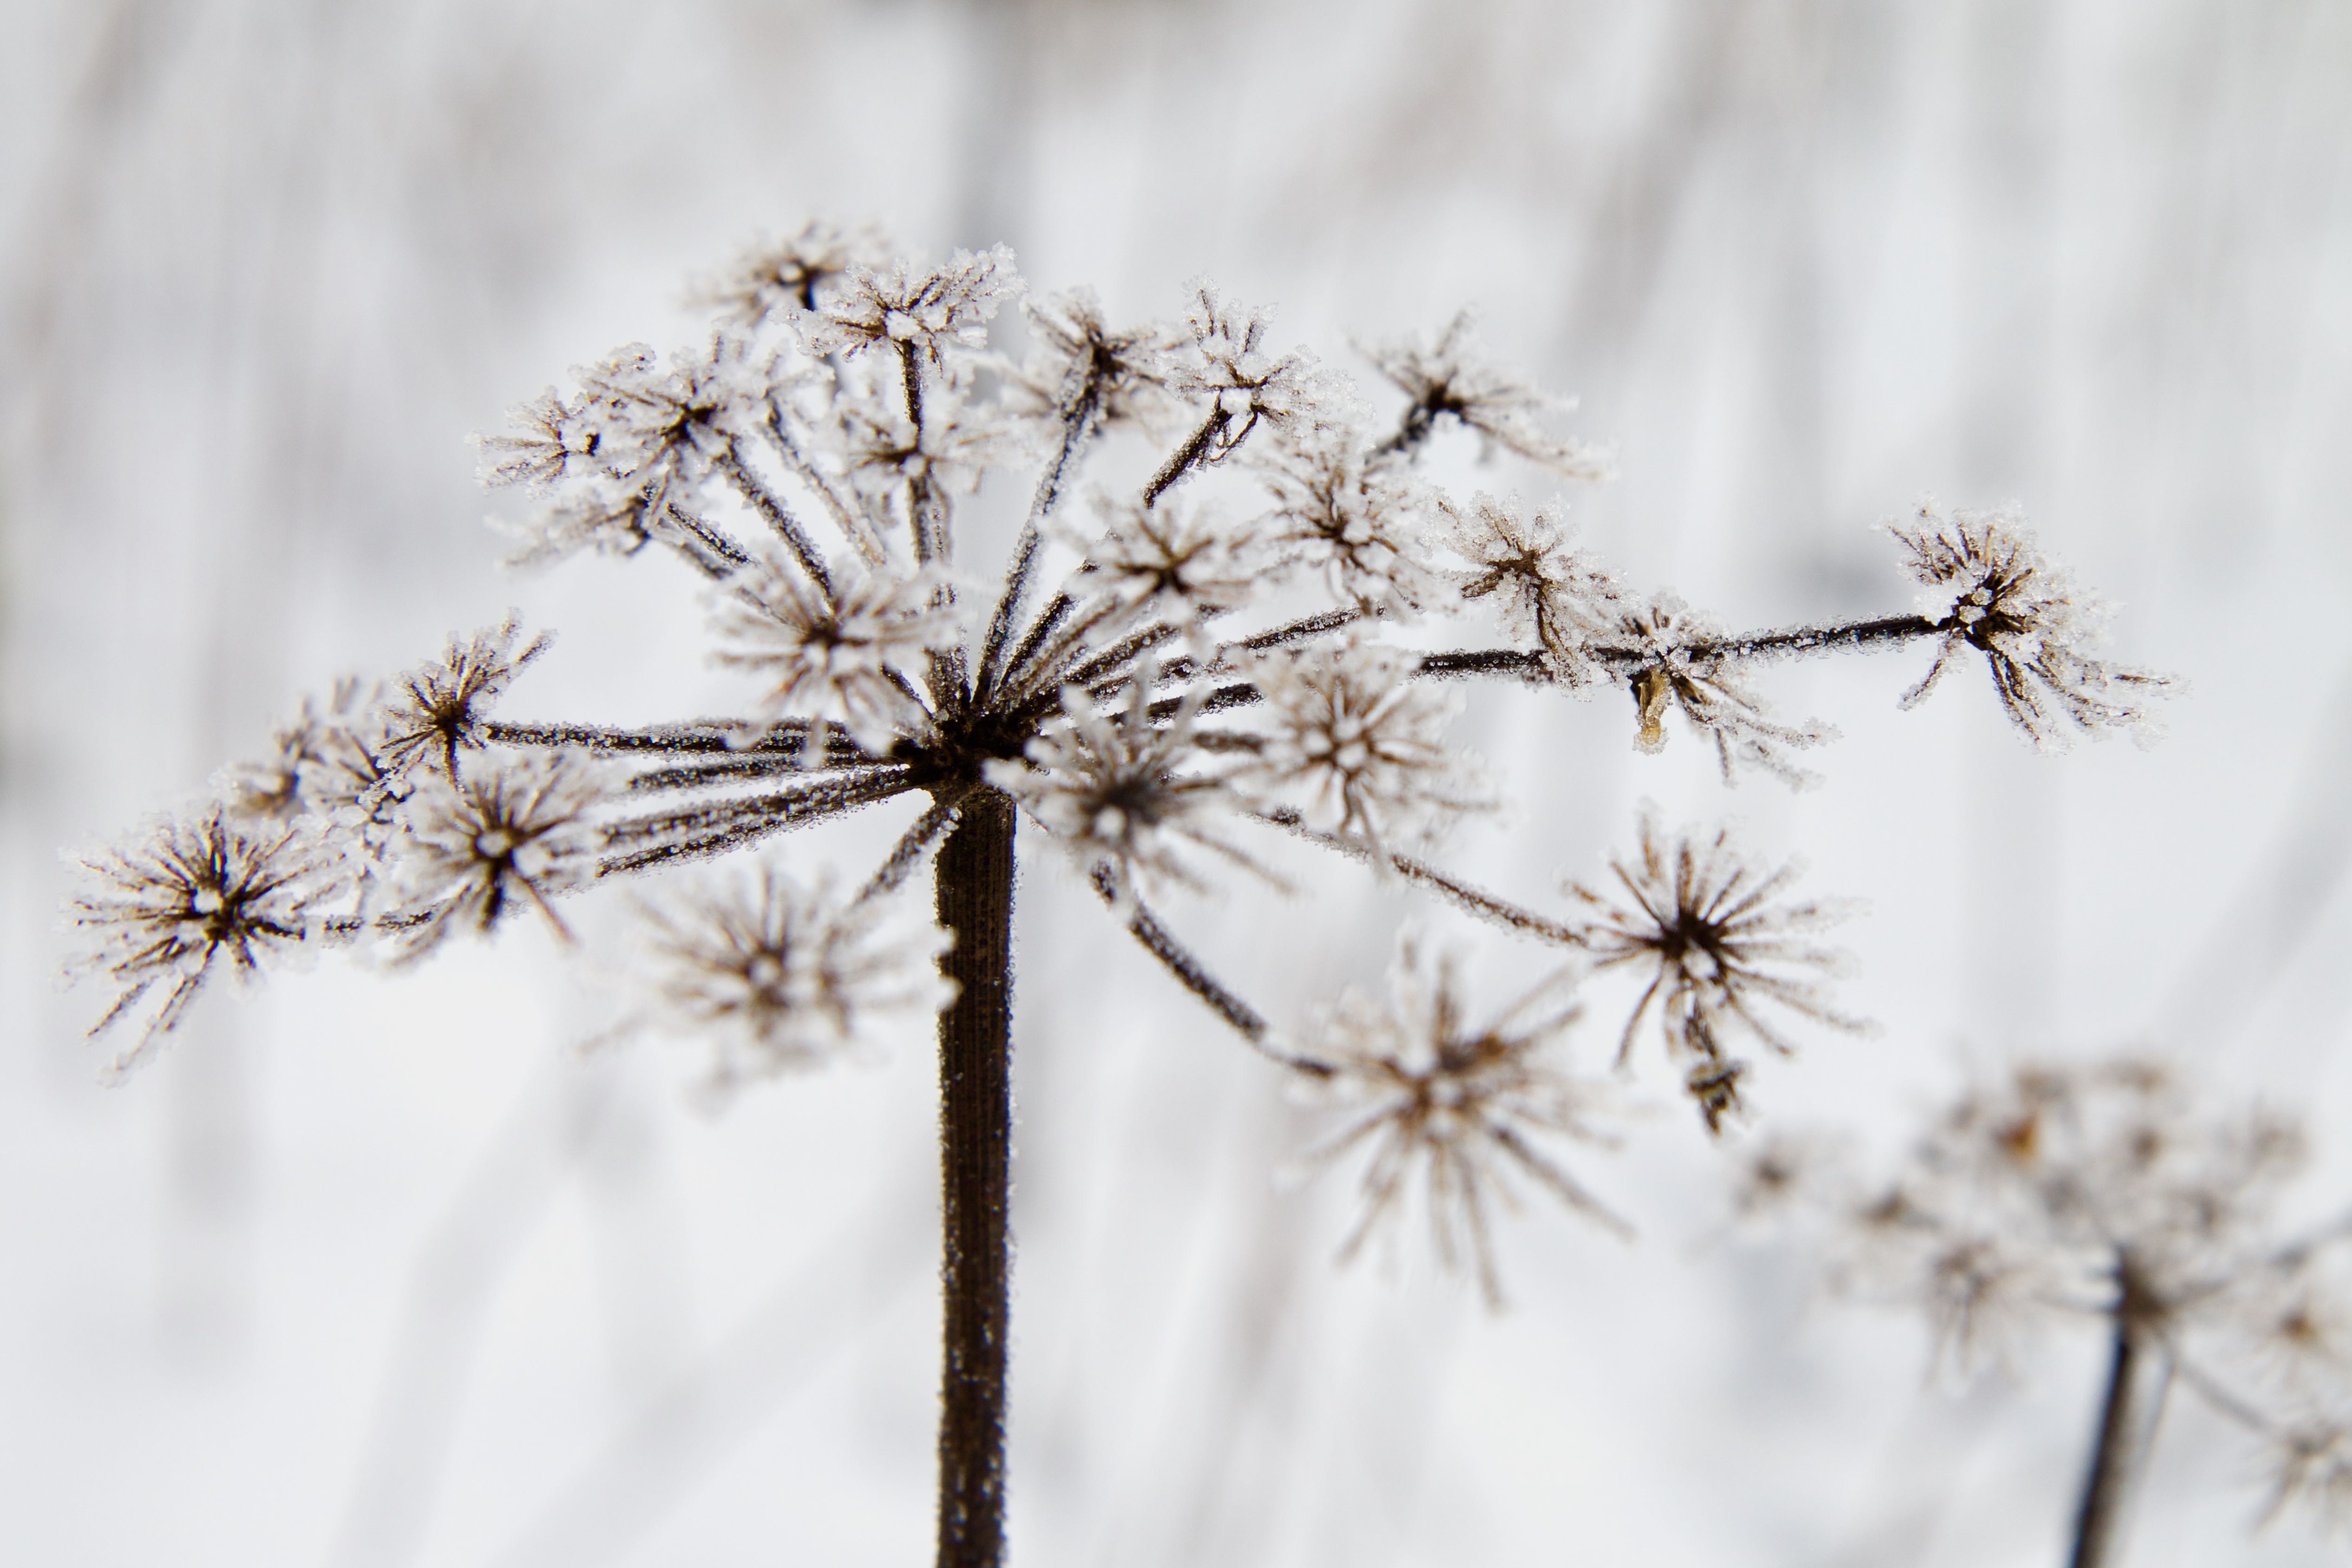
tree, nature, branch, blossom, snow, winter, plant, leaf, flower, frost, spring, botany, flora, season, twig, close up, icy, freezing, macro photography, frozen on, plant stem, woody plant